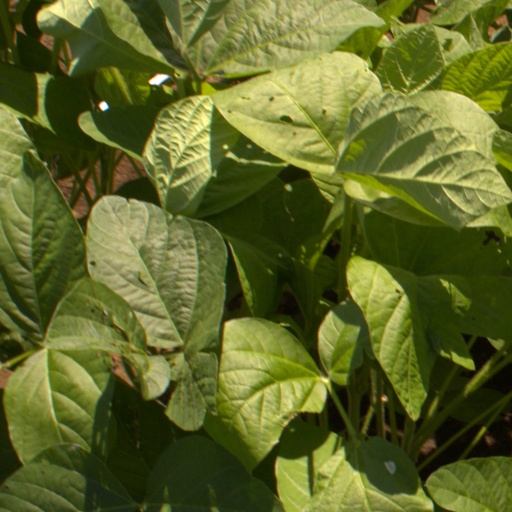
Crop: soybean